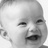
Emotion: sad